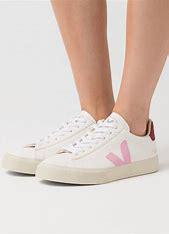
Brand: Veja
Model: 100